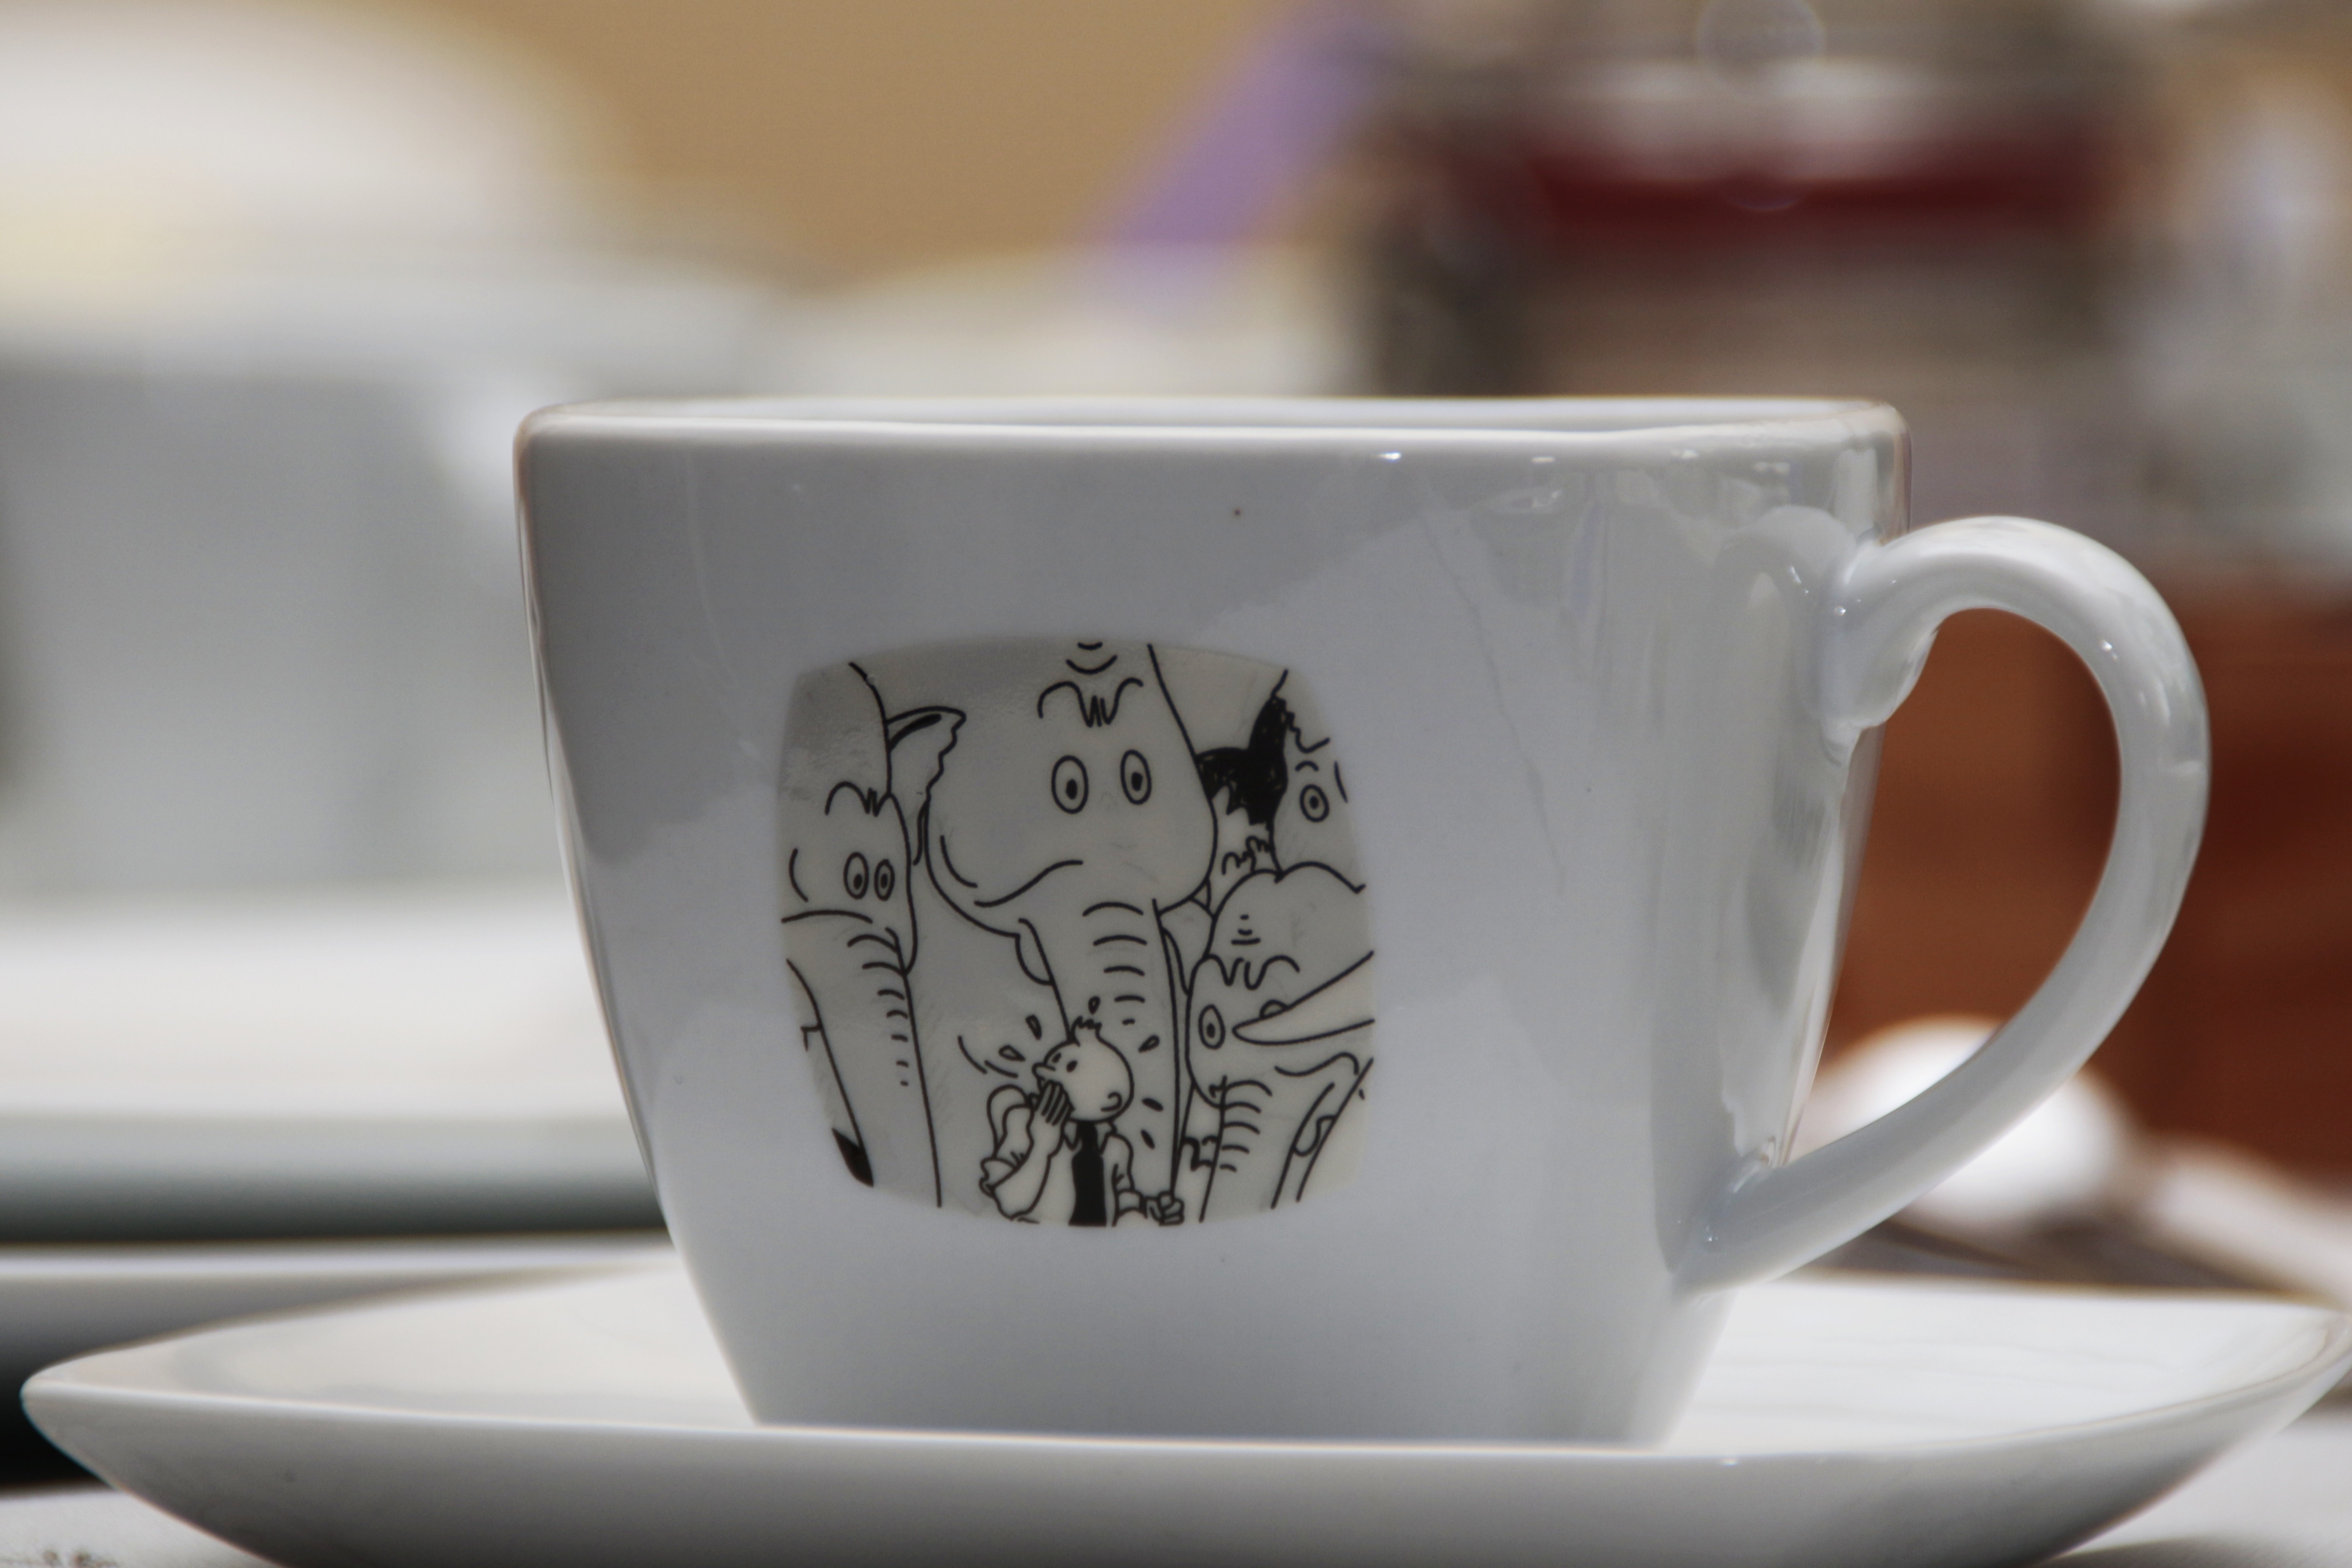
coffee, white, tea, cup, food, saucer, ceramic, drink, espresso, mug, coffee cup, tableware, caffeine, art, porcelain, iced coffee, drinkware, all drinks